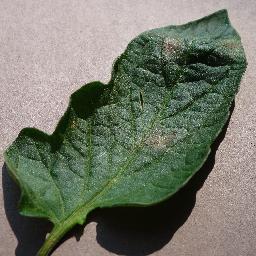
Label: Tomato___Late_blight